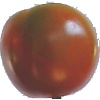
Label: Tomato Maroon 1